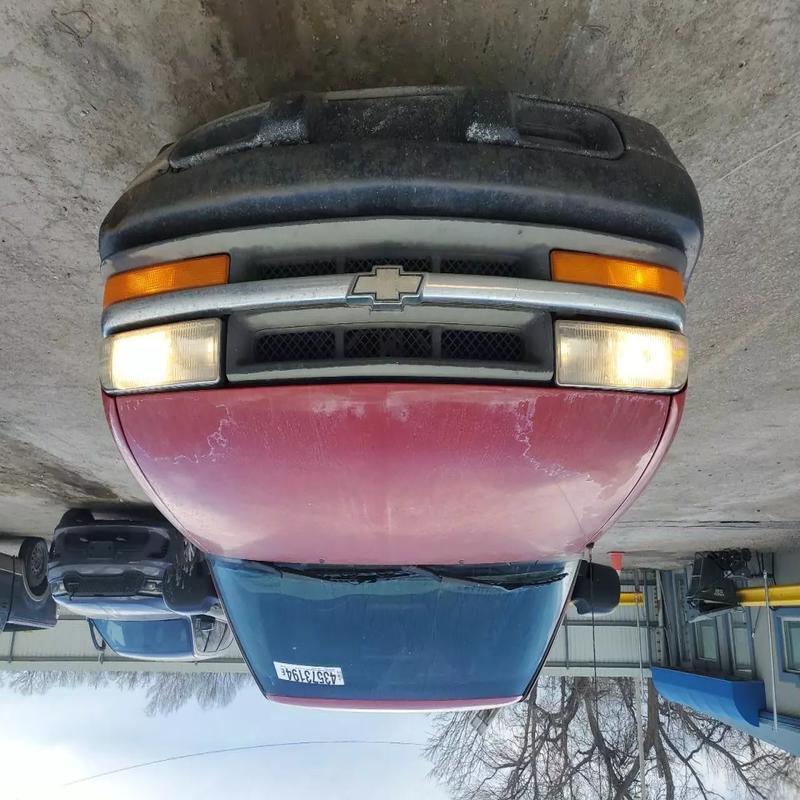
Aucun dommage détecté.
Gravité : aucun